Destiny Lovers

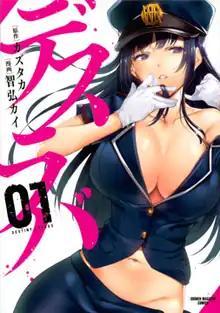
First volume cover, featuring Sayaka Ibu

is a Japanese web manga series written by Kazutaka and illustrated by Kai Tomohiro. It was serialized on Kodansha's "Magazine Pocket" online magazine from February 2018 to April 2020, with its chapters collected in eight volumes. A sequel, also titled "Destiny Lovers", was serialized on "Magazine Pocket" from April 2020 to December 2023, with its chapters collected in fifteen volumes. In North America, the first manga series has been licensed for English language release by Seven Seas Entertainment.